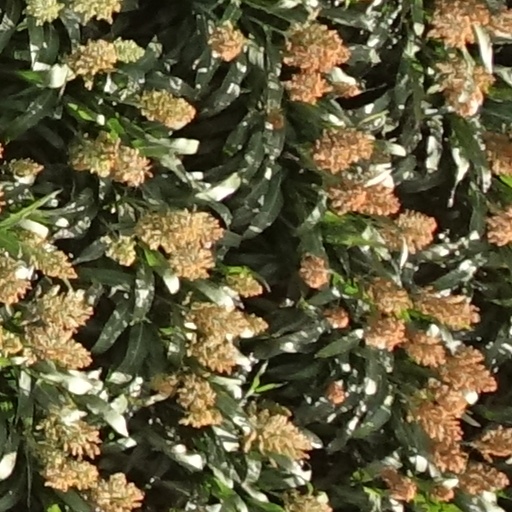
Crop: sorghum